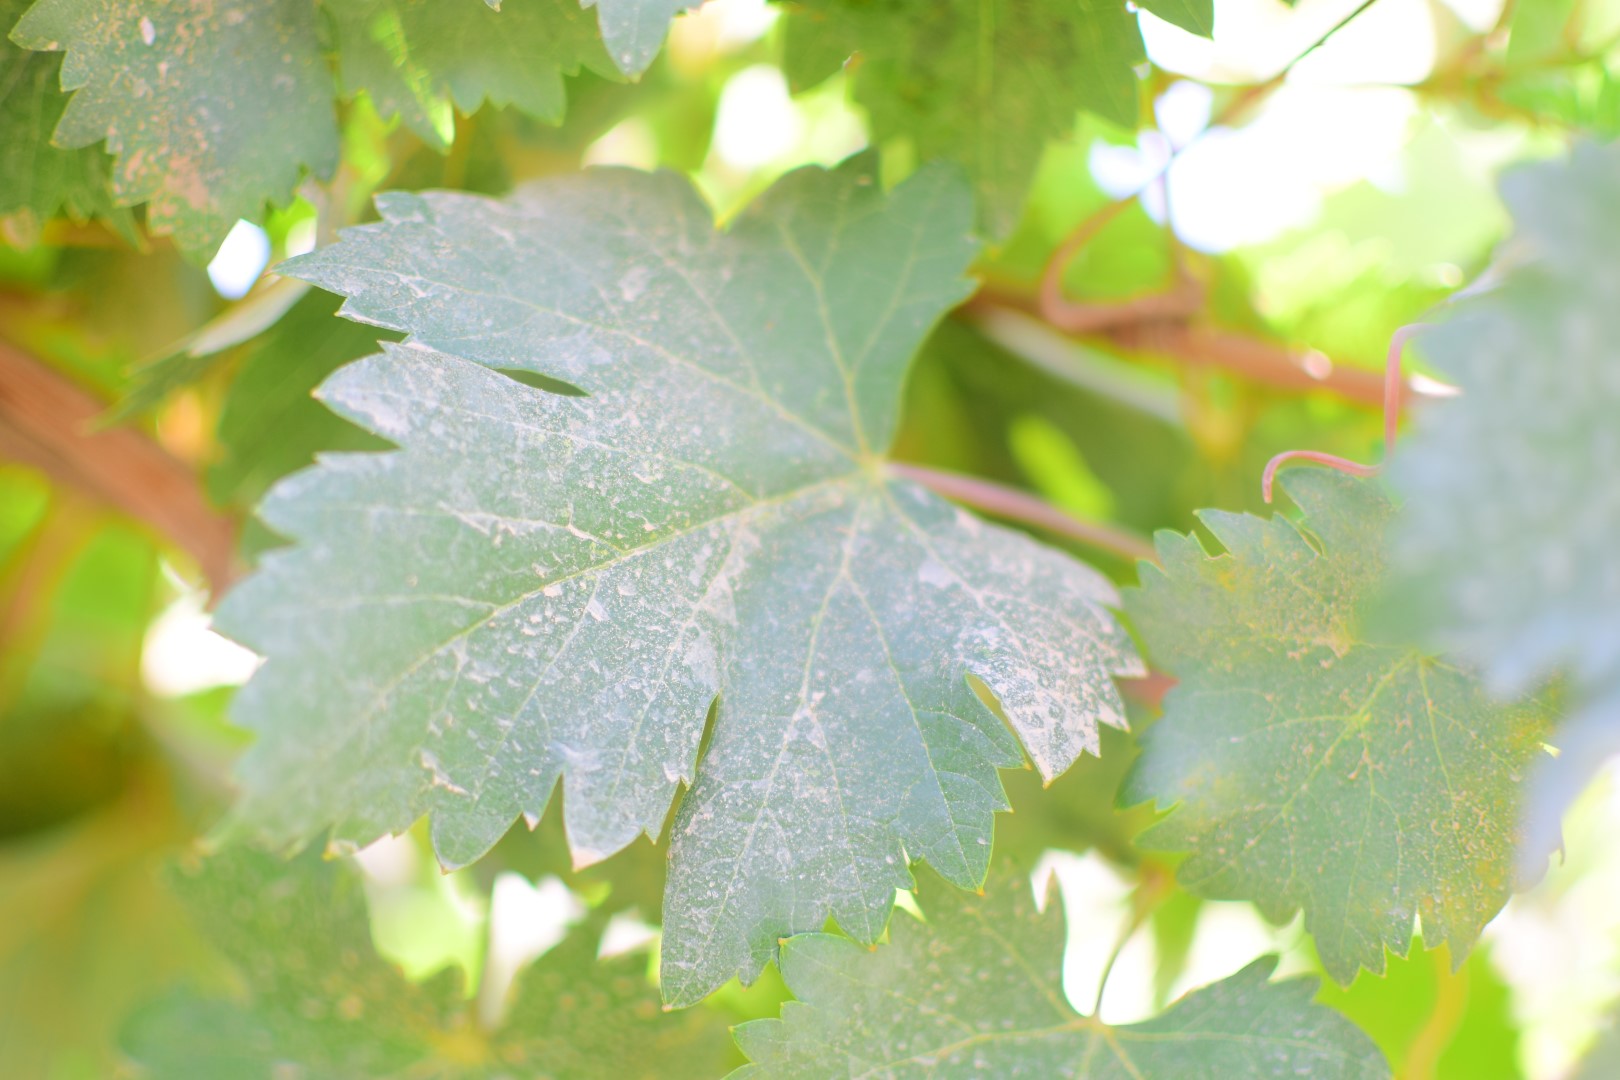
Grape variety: Shdah